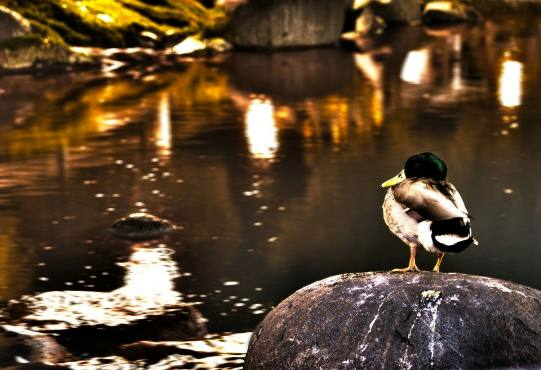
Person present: No